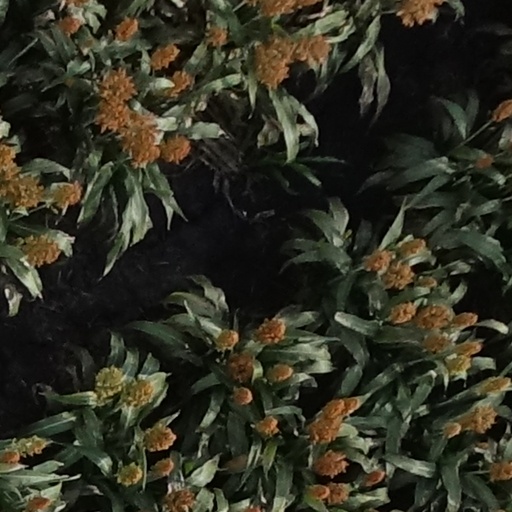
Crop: sorghum